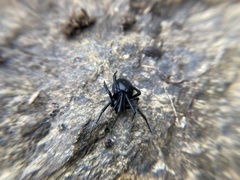
Species: Lactrodectus_hesperus